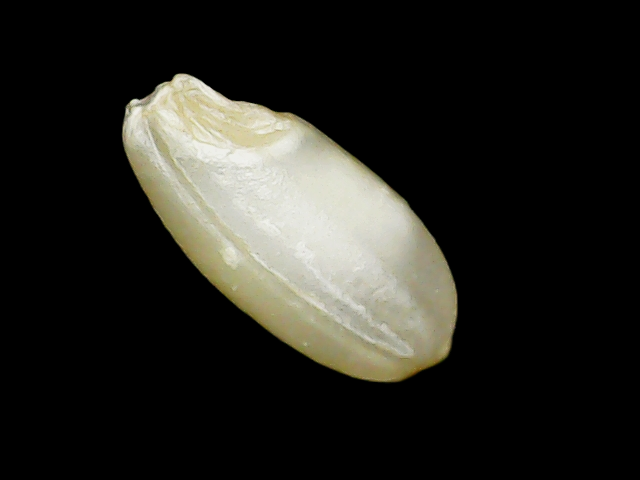
Rice variety: Binadhan10